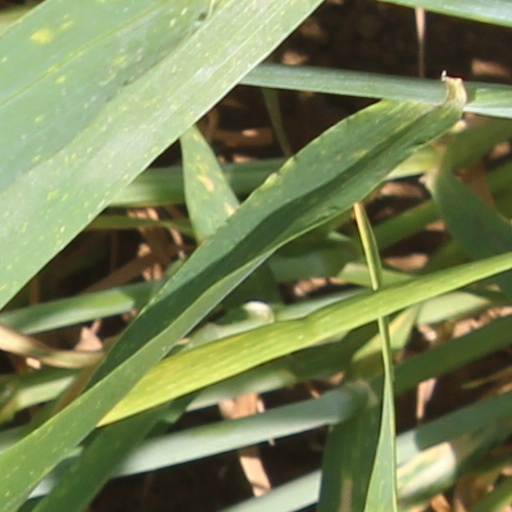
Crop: wheat